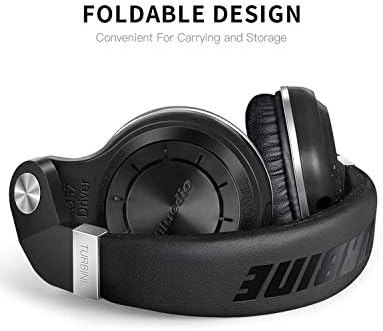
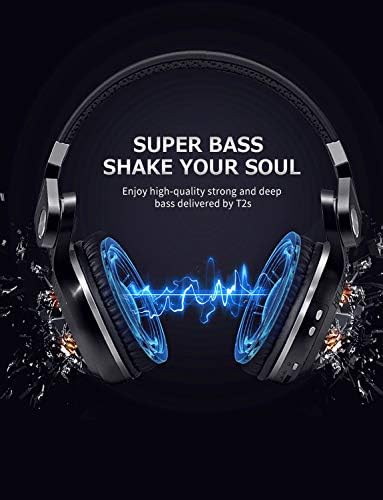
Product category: headphones
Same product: yes